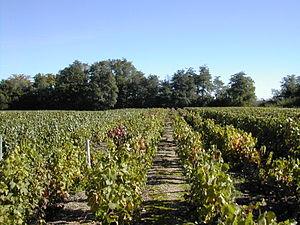
La Loire à Vélo est le nom d'une véloroute française située dans les départements du Cher, du Loiret, de Loir-et-Cher, d'Indre-et-Loire, de Maine-et-Loire et de la Loire-Atlantique.
Beaulieu-sur-Loire est une commune française située dans le département du Loiret en région Centre-Val de Loire.